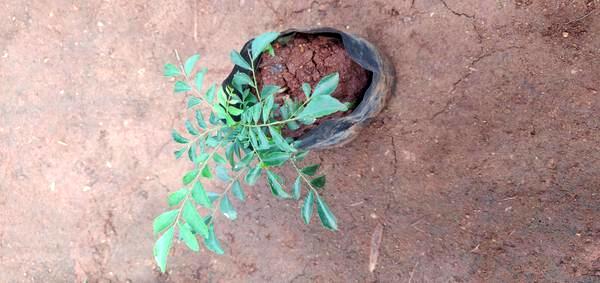
Plant: Curry_Leaf